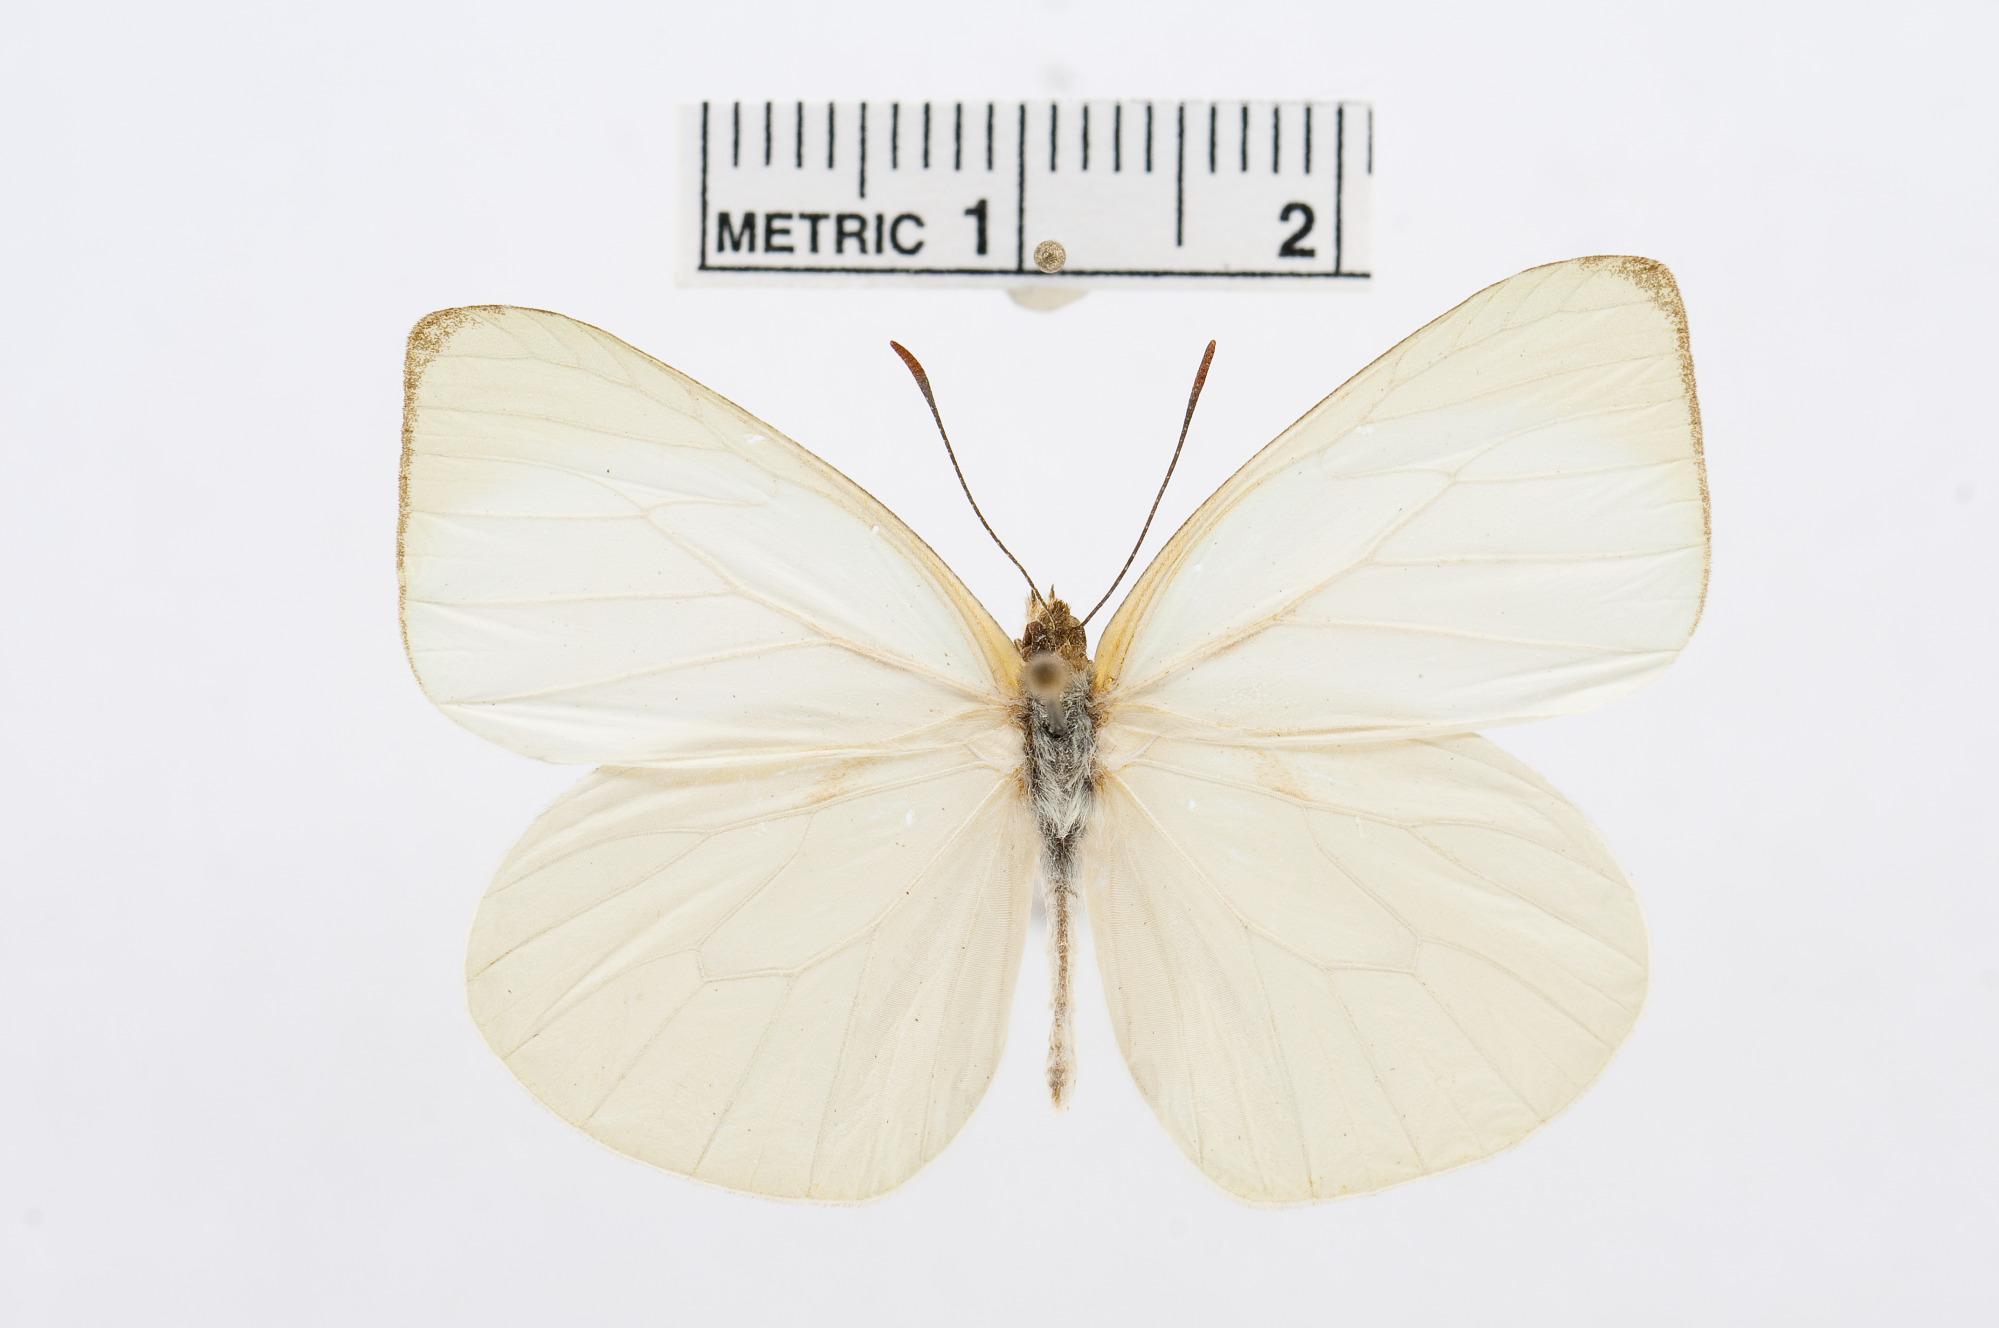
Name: Pseudopieris nehemia
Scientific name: Pseudopieris nehemia
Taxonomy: Animalia, Arthropoda, Hexapoda, Insecta, Lepidoptera, Pieridae, Dismorphiinae